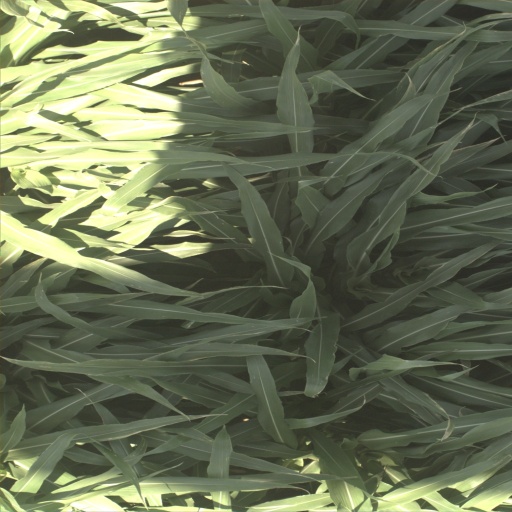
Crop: sorghum